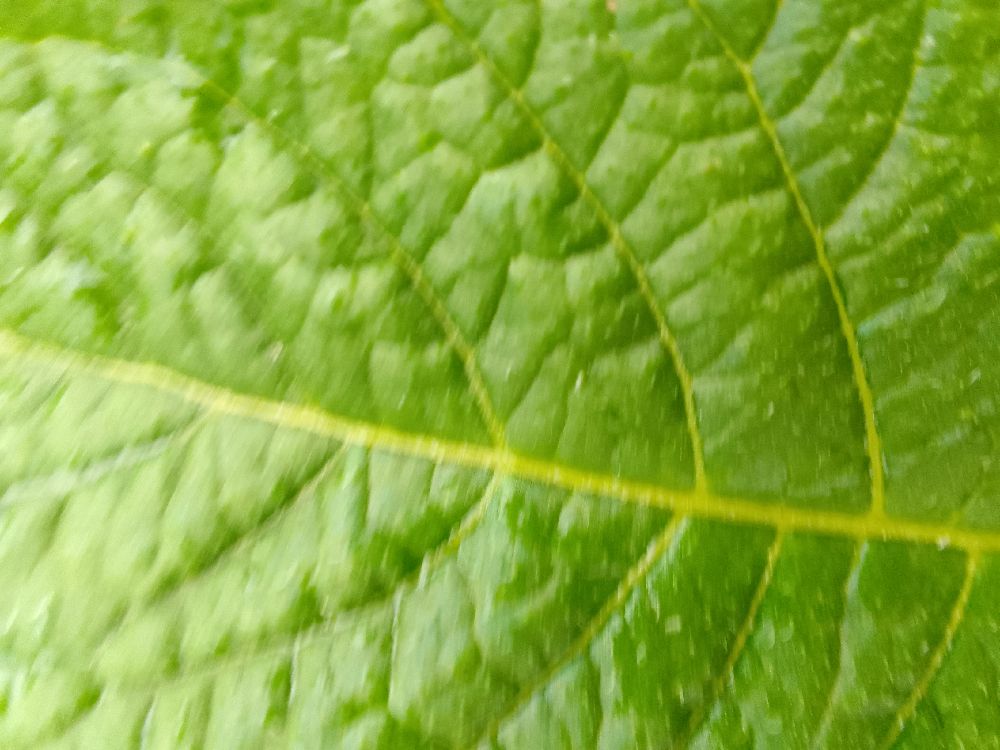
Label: Healthy